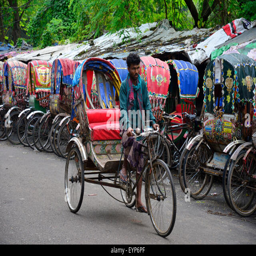
a people driving rented rickshaw on the street .